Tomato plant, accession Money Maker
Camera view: horizontal (90 deg, fisheye); turntable rotation: 240 degrees
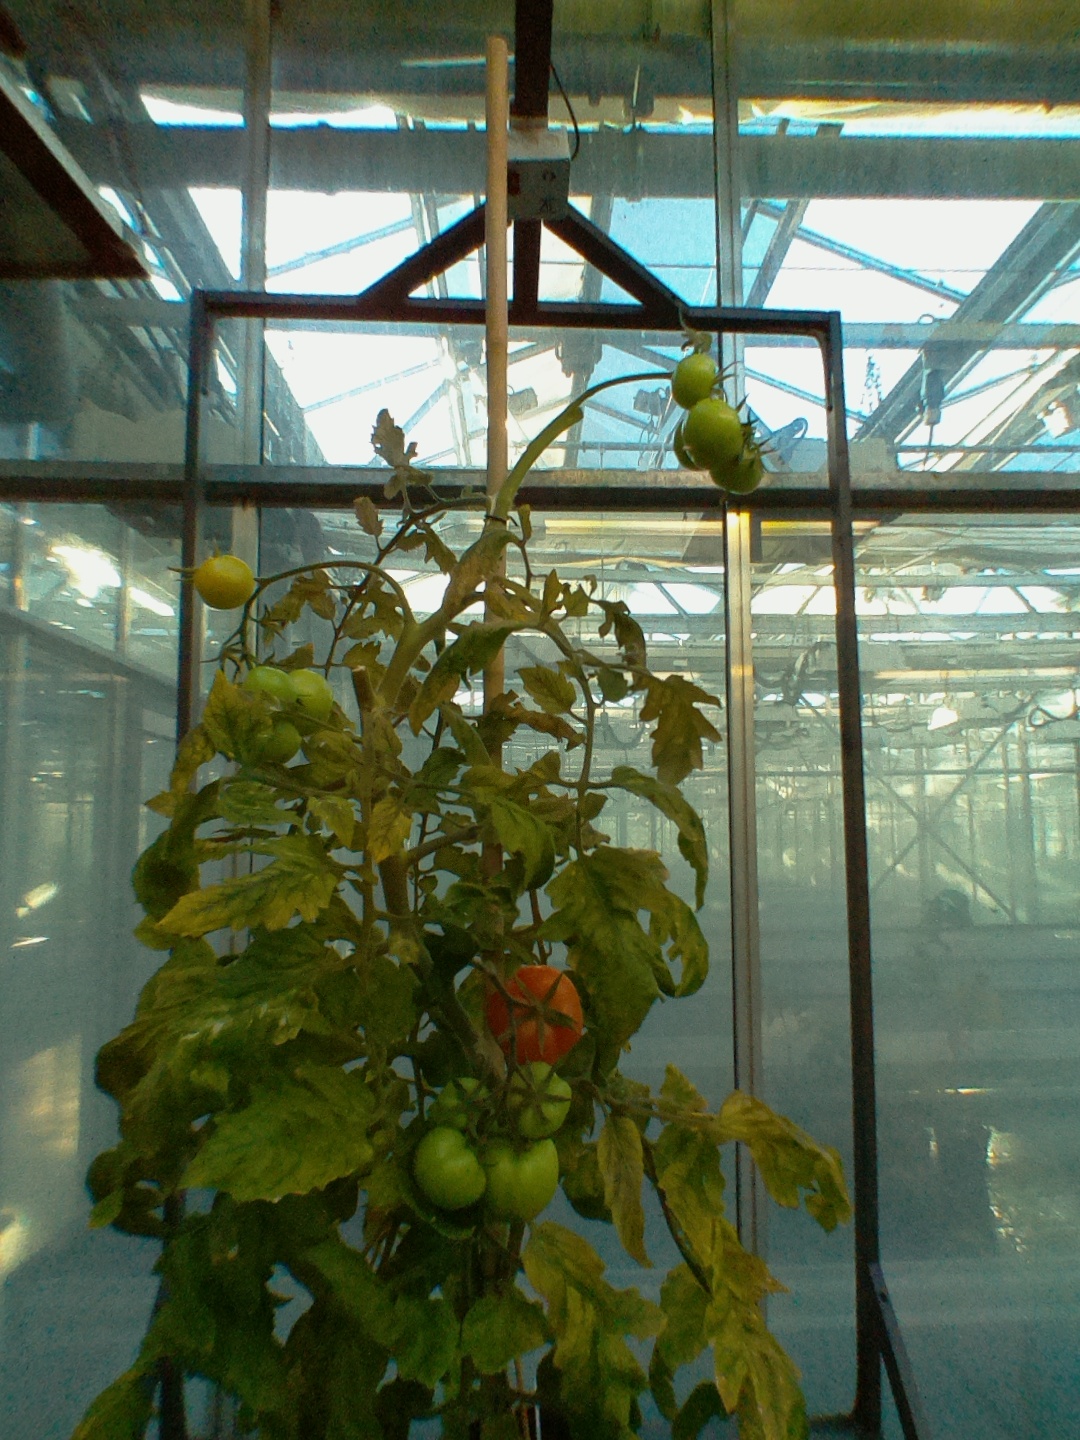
BBCH growth stage 81: 10%-20% of fruits show typical fully ripe color